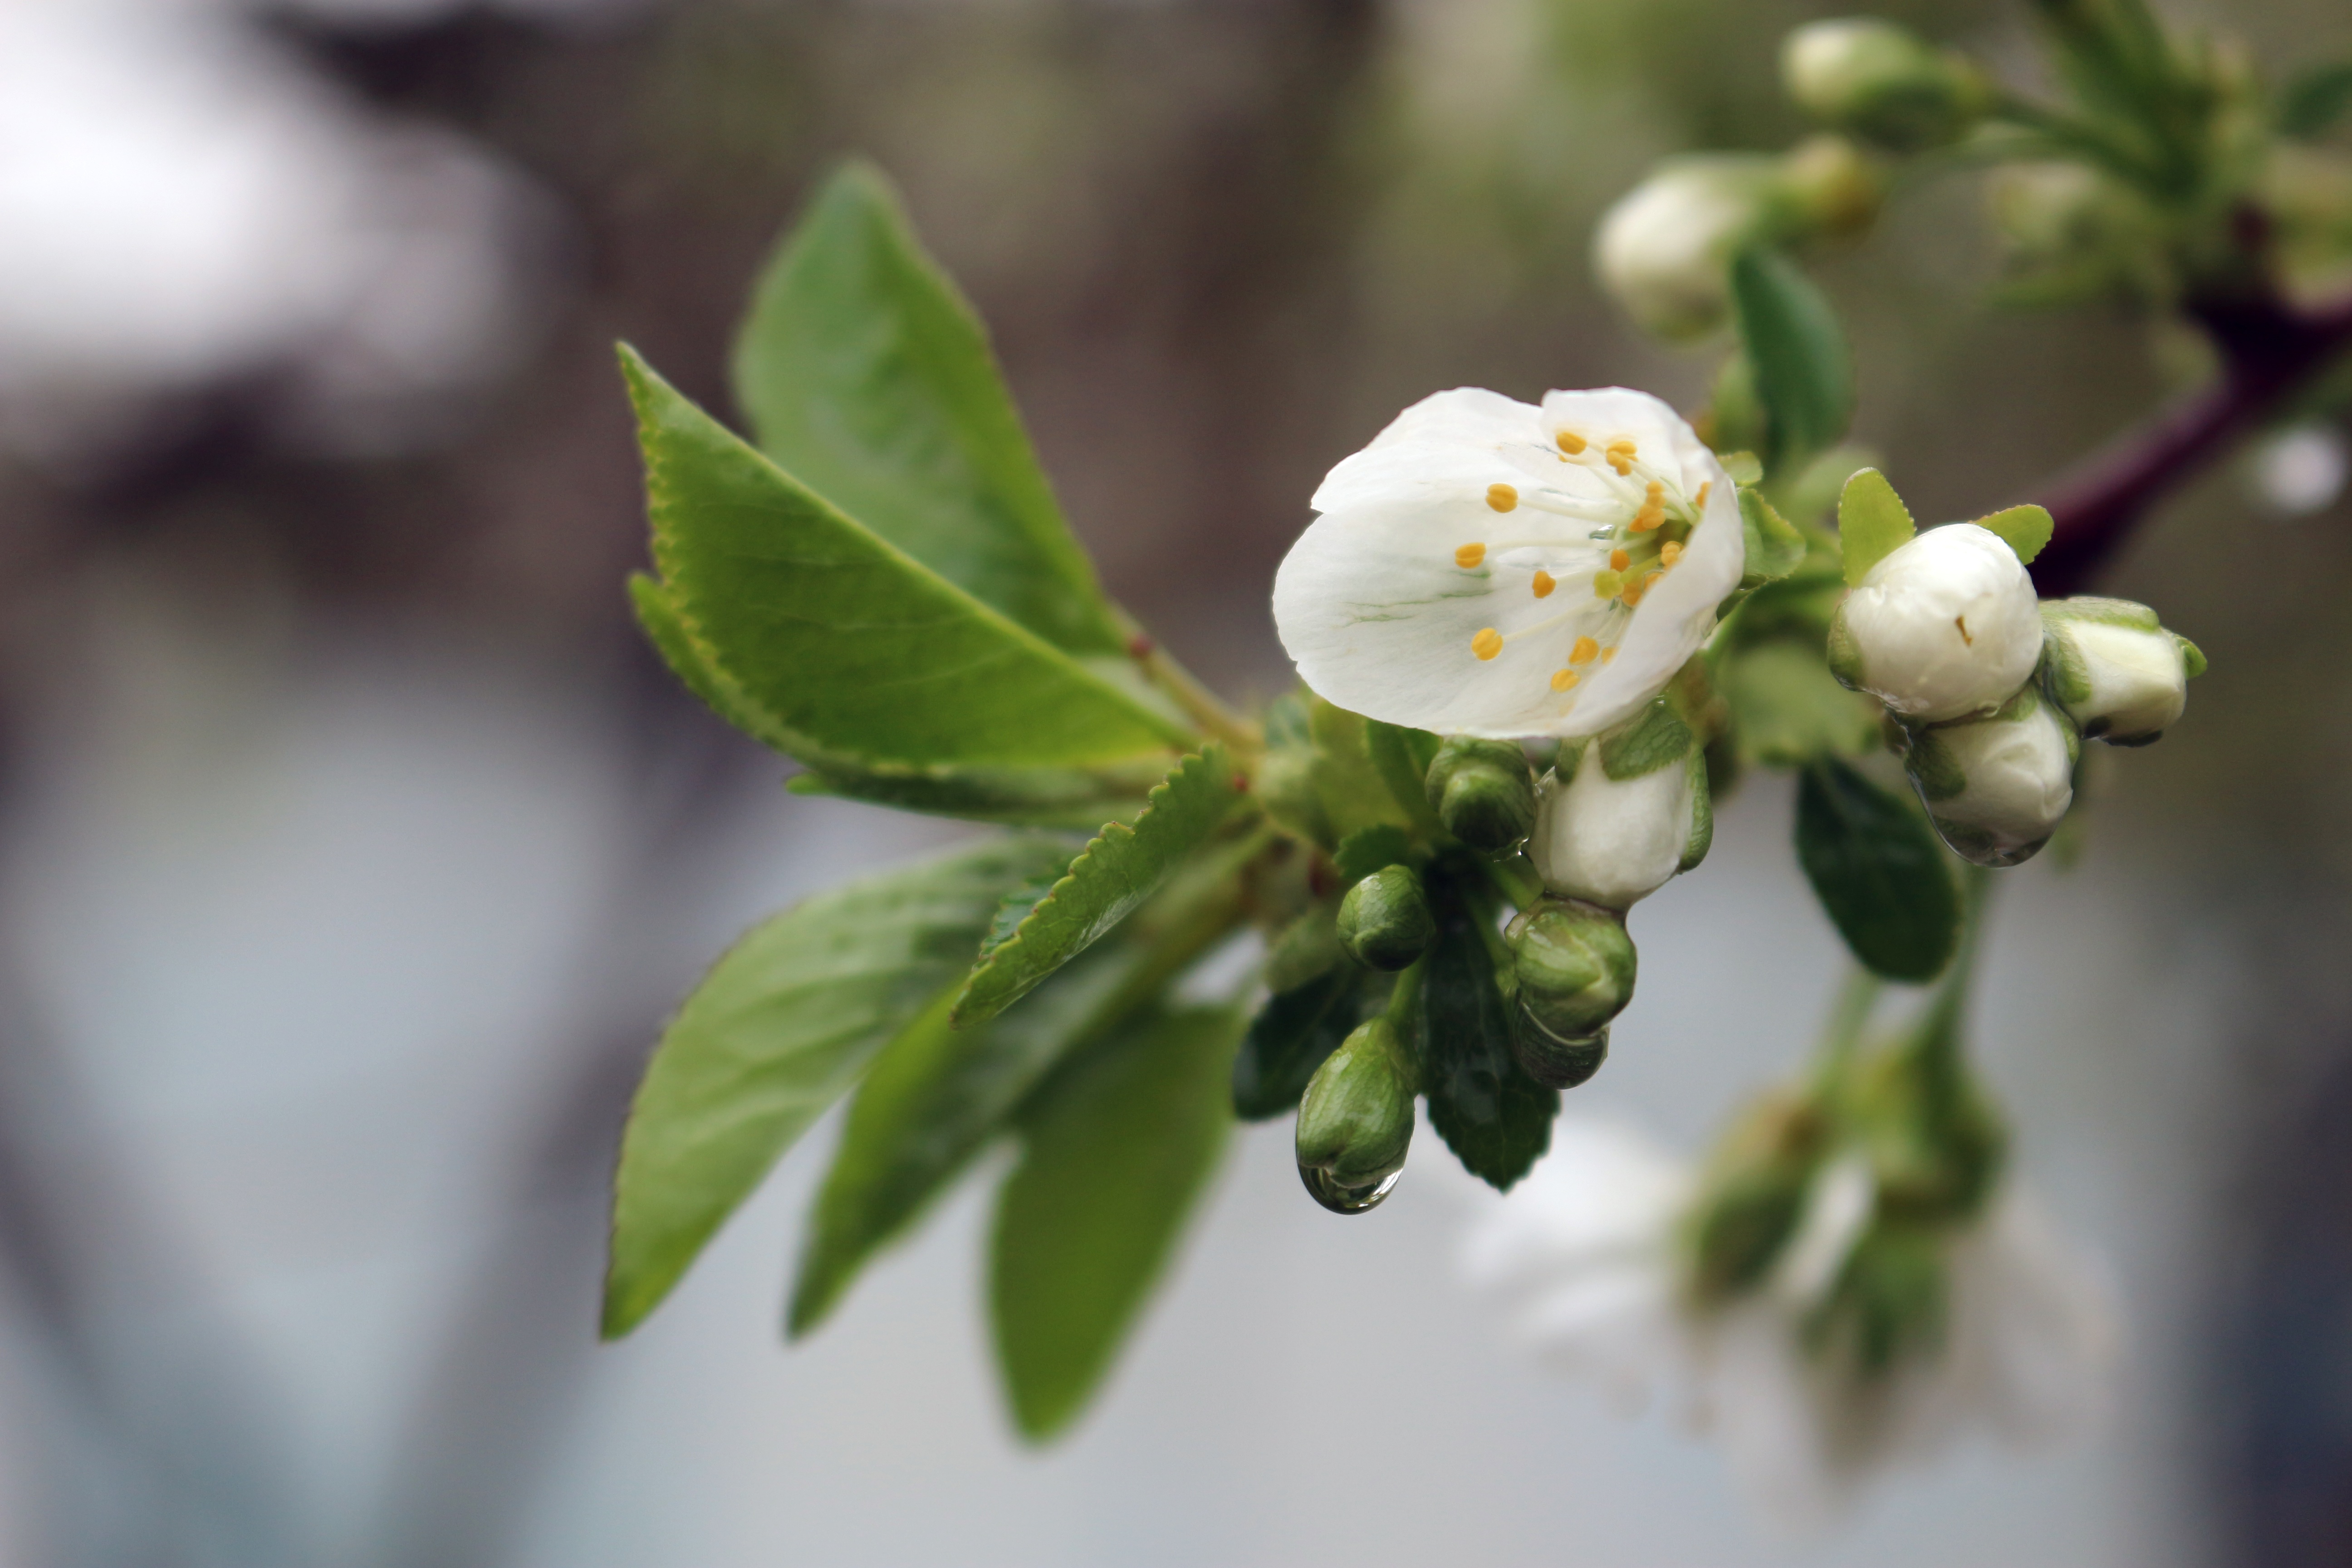
tree, nature, branch, blossom, plant, fruit, berry, rain, leaf, flower, bloom, wet, food, spring, green, produce, evergreen, botany, flora, season, close up, shrub, bud, cherry, macro photography, flowering plant, land plant